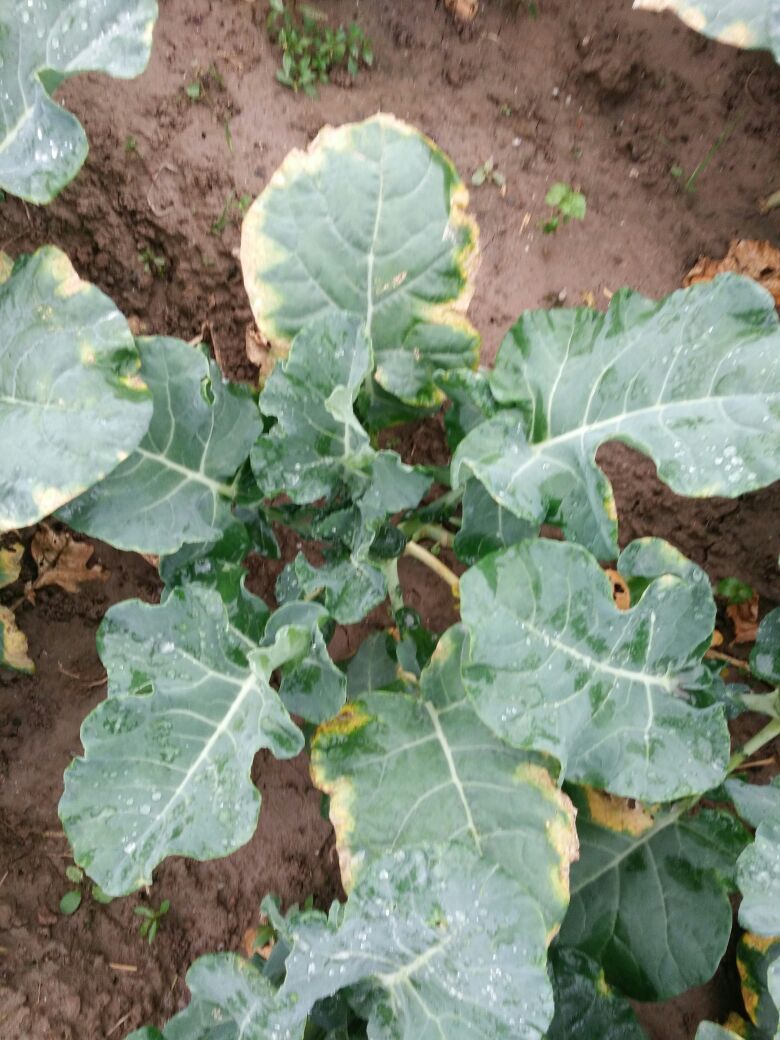
Plant: Broccoli
Disease: broccoli downy mildew